Floodland (album)

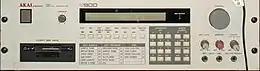
An Akai S900 sampler, the model Eldritch used to assemble the drum sounds on "Floodland".

The music of "Floodland" was described as a mix of gothic rock and dark wave. In contrast to the Sisters of Mercy's previous album, "First and Last and Always", which had been recorded in a conventional way, "Floodland" was pieced together on a computer that used sequencers to help. Eldritch worked on the recorded parts with a Voyetra Sequencer Plus, while a Yamaha SPX90 was used as an effects unit and the parts were saved on a Compaq Portable 286. The guitars were played by Eldritch himself, apart from the solo on "This Corrosion", which was played by Steinman's friend Eddie Martinez. The drum sounds on the album were sampled together from various drum machines with an Akai S900. The tom sound was from an Oberheim DMX, which had previously been used on "First and Last and Always". The other drum sounds were from a Yamaha RX-5. The track "1959" features only the sound of a piano, but was pieced together with a sequencer by Eldritch and played without an actual piano.